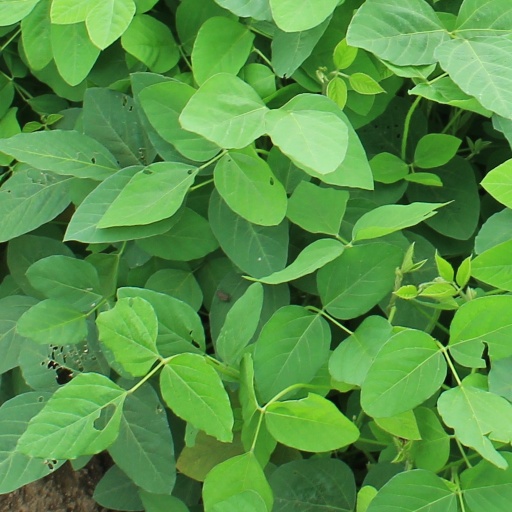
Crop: soybean